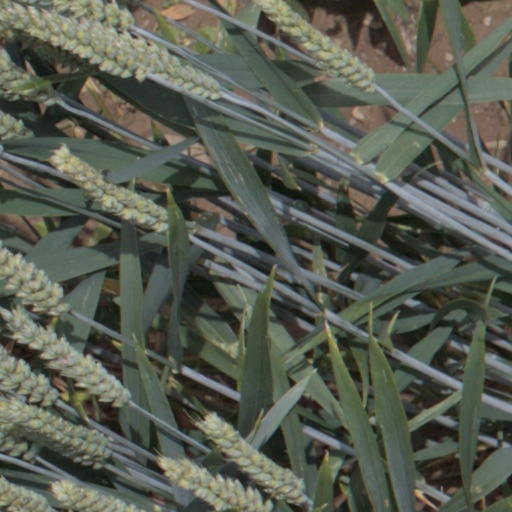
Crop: wheat